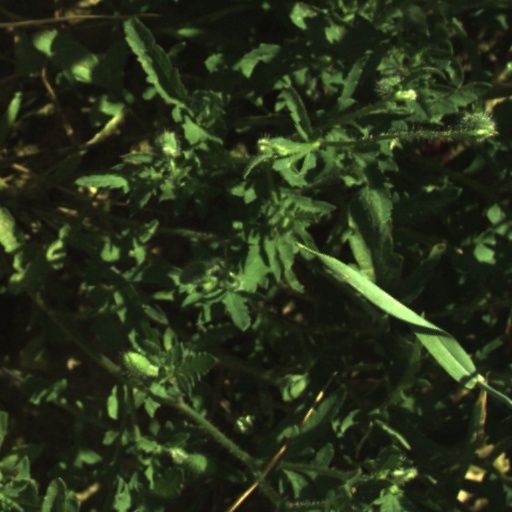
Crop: wheat